Vehicle registration plates of France

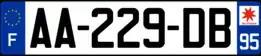

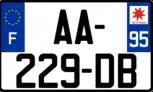

Vehicle registration plates are mandatory number plates used to display the "registration mark" of a vehicle registered in France. They have existed in the country since 1901. It is compulsory for most motor vehicles used on public roads to display them.